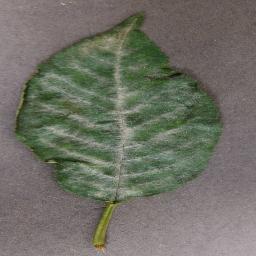
Label: Cherry___Powdery_mildew